Ramarama, New Zealand

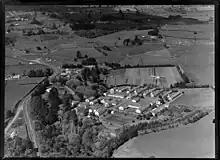
Raventhorpe hospital in 1962

The Northern Military District Convalescent Depot, opened in December 1942 as a place for troops to recover. It was between Ramarama and Bombay. In late 1945, ash from Ruapehu polluted the water supply of The Grand Chateau and patients who had been housed there were evacuated to what then became Raventhorpe psychiatric hospital. At the 1951 Census 278 people were living at the hospital. The hospital closed about 1991 and the land was sold, to become what is now Martyn Farm Estate.